Engelbert Haider

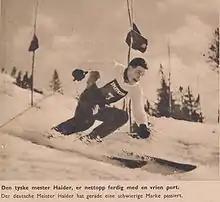
Engelbert Haider in 1943

Engelbert Haider (20 April 1922 – 12 November 1999) was an Austrian alpine skier. He competed in three events at the 1948 Winter Olympics.